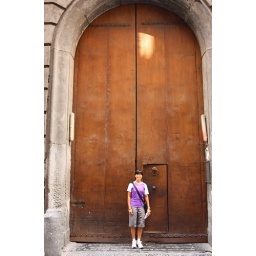
This was across the street from Sorbillo, where we had lunch. The pizza in Sorbillo was super delicious.